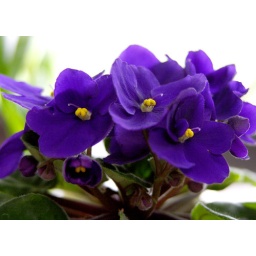
The violet in the plant window